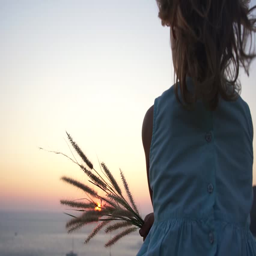
the little girl wistfully looks into the distance over the ocean with a blades of grass in hand at sunset